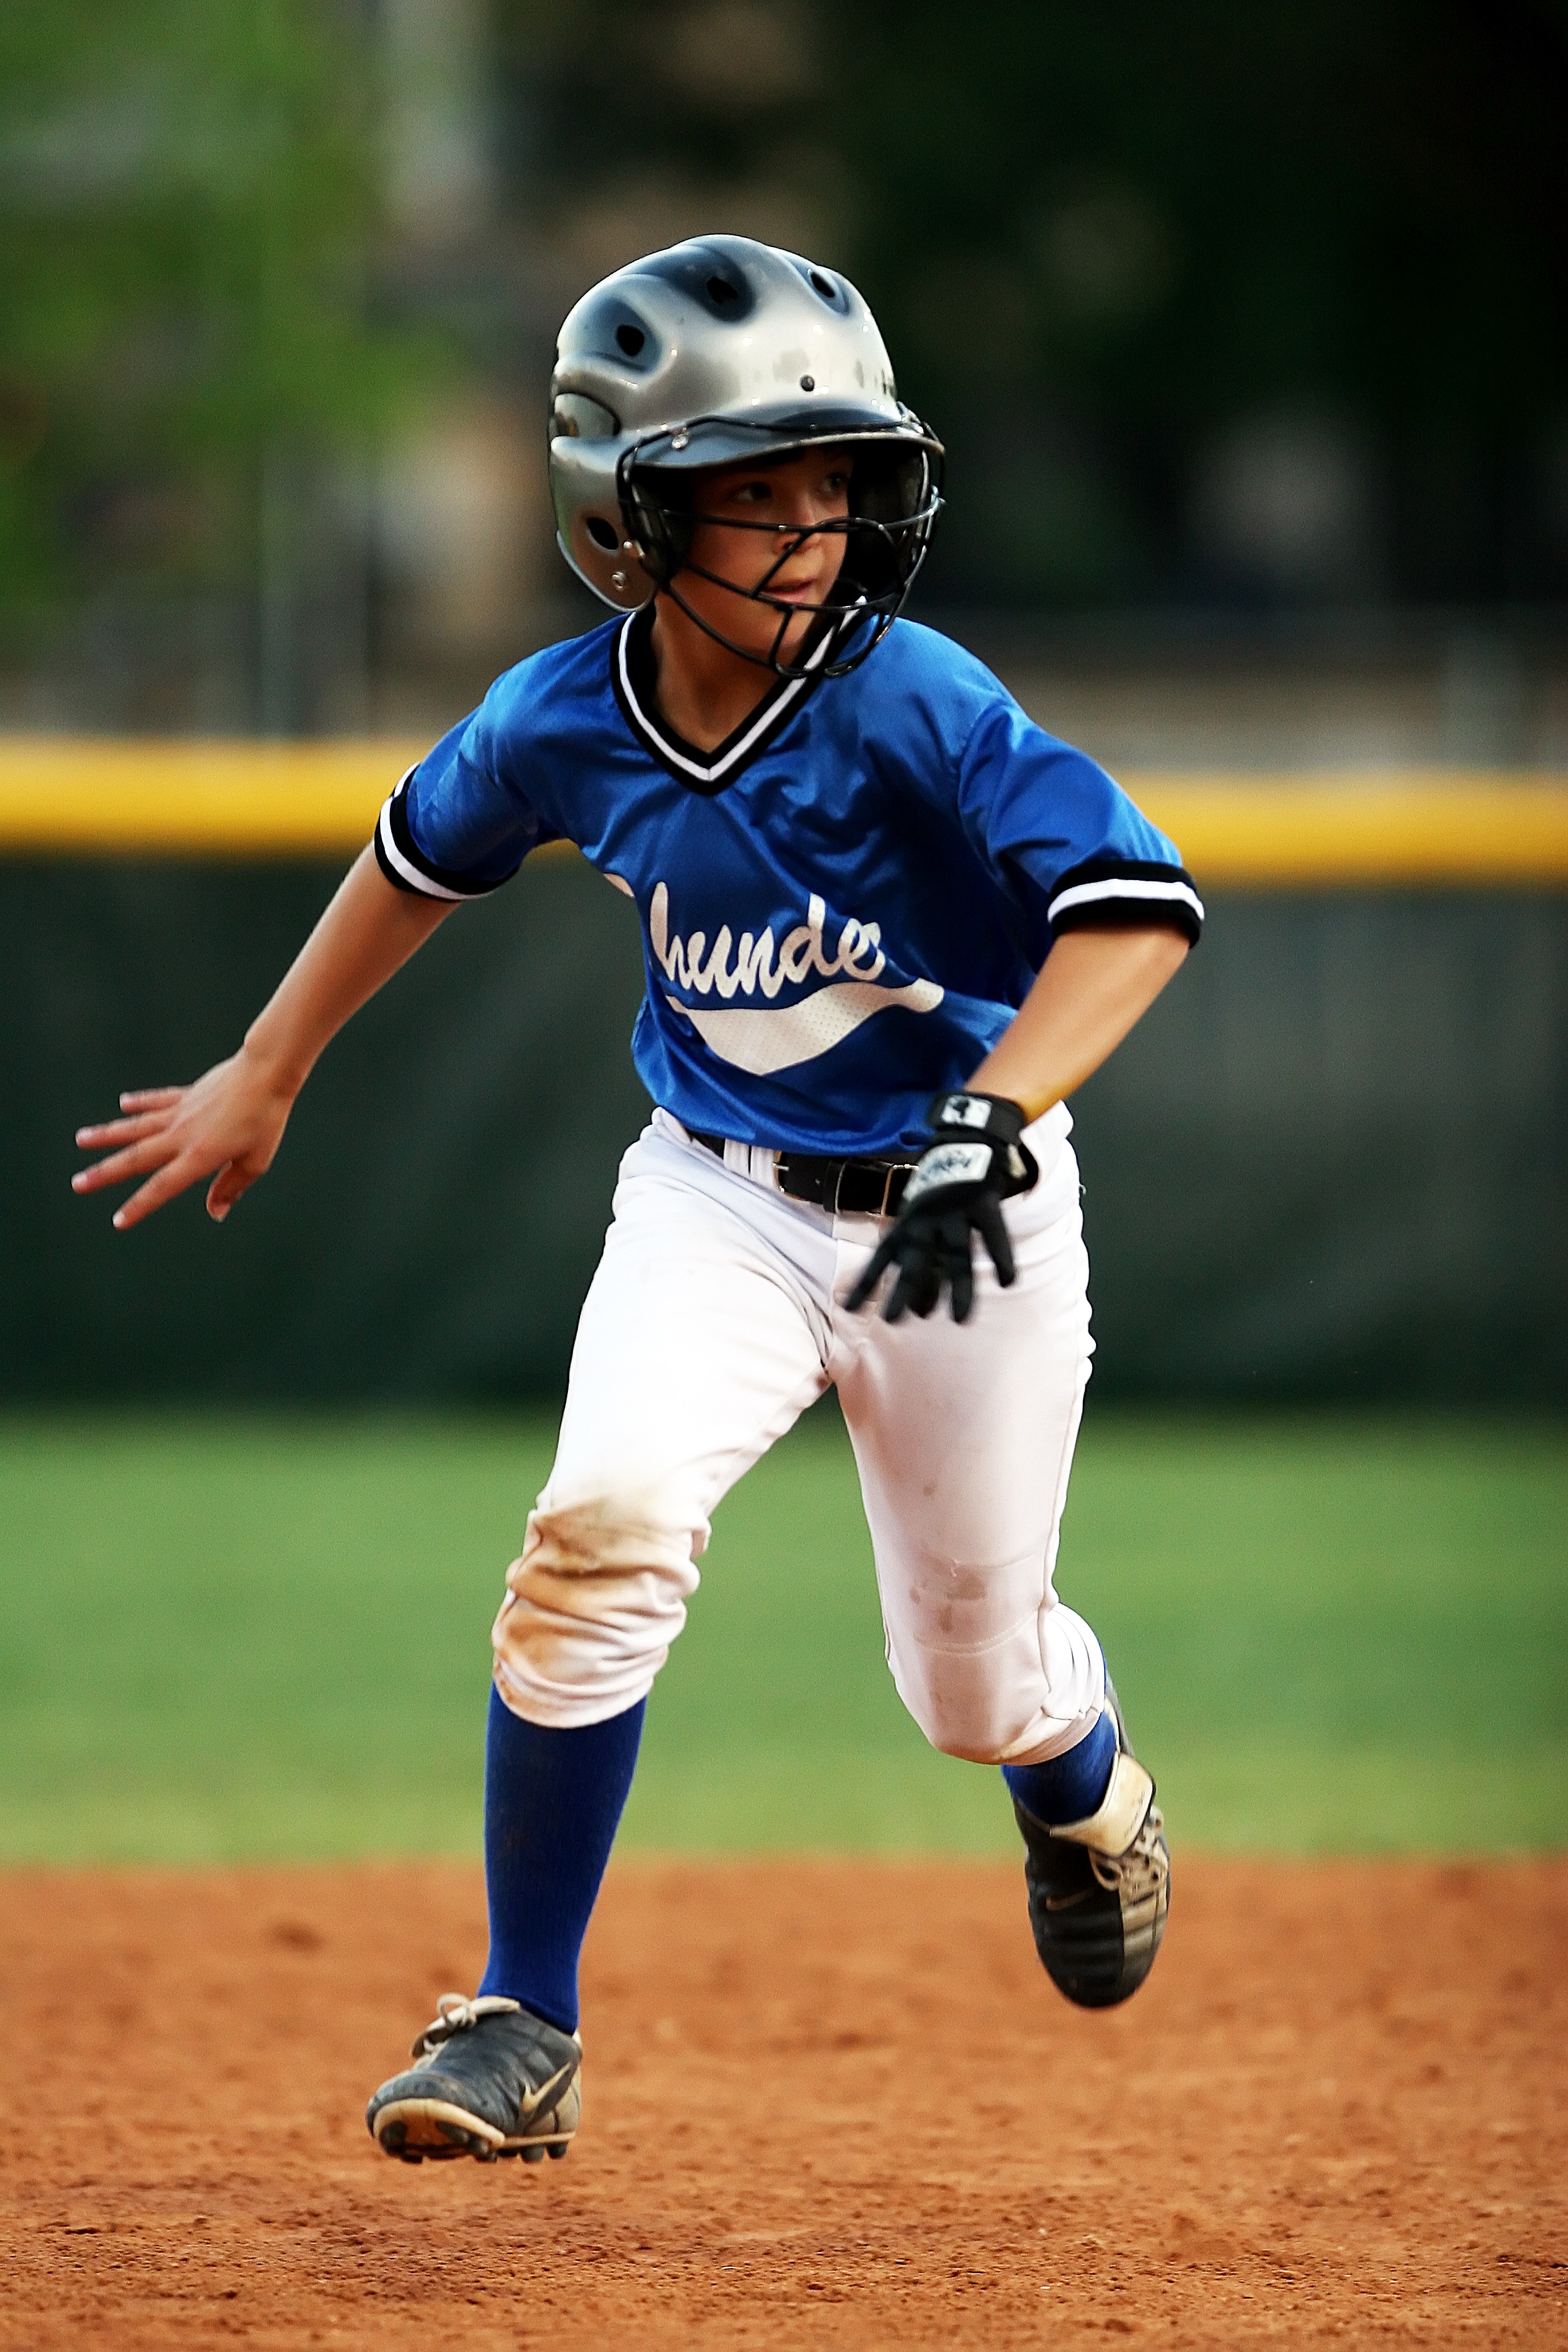
baseball, sport, field, game, boy, running, young, youth, action, runner, player, baseball field, pitch, competition, fun, sports, pitcher, helmet, base, athlete, athletics, baseball player, catcher, softball, ball game, ballgame, team sport, infielder, college baseball, bat and ball games, baseball positions, college softball